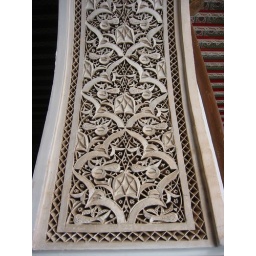
Some of the stone carving in the arch of one of the interior door frames.